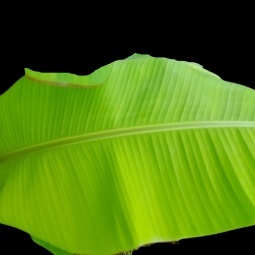
Label: Healthy